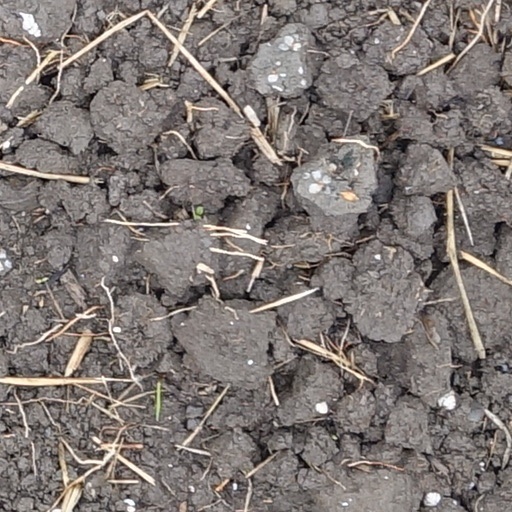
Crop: wheat